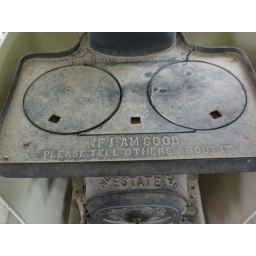
Motto on stove in baggage car